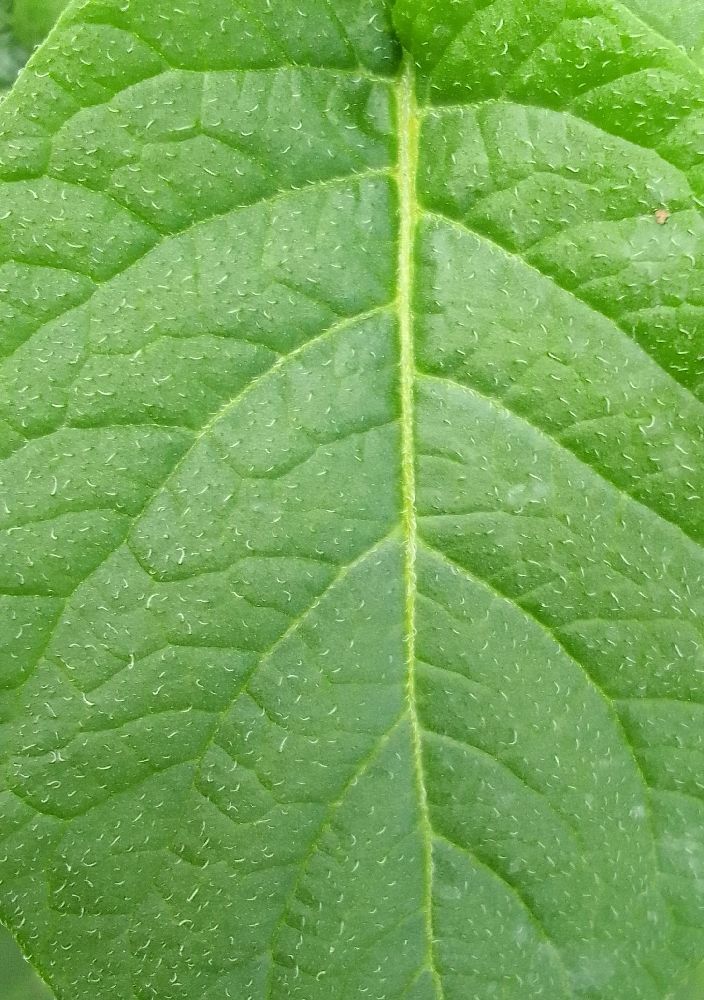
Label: Healthy